Wavell State High School buildings

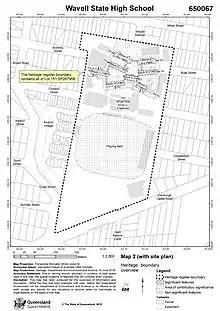
School map, 2018

At Wavell Heights, the DPW produced a site master plan for a central core of buildings and playing field. The buildings were laid out symmetrically on an axis from Telopia Avenue at the northern high ground and the playing field was at the southern low ground. Entrance gates were at the surrounding residential streets with vehicle entrance across the northern high ground. The plan comprised a central administration building with four classroom buildings radiating out from it. The buildings had north facing verandahs and south facing classrooms, connected to the administration building by covered links.